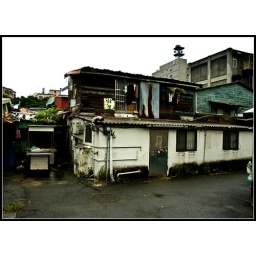
A house in centre Taipei, the ground must be 100000 times more worth than the house....